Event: Nepal Earthquake
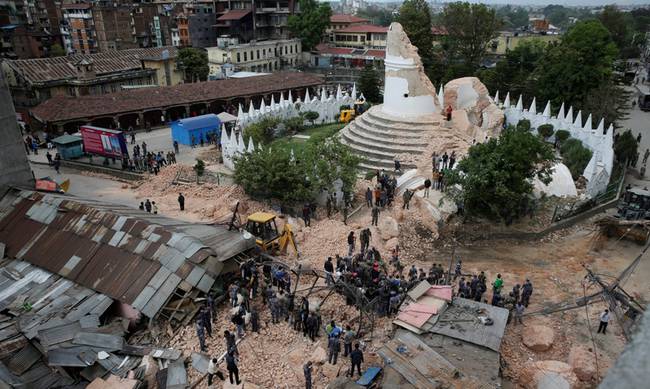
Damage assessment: damage